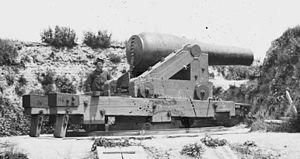
Le canon Rodman est un type de columbiads de la guerre de Sécession, conçu par l'artilleur de l'Union Thomas Jackson Rodman. Ces pièces d'artillerie lourde étaient conçues pour tirer aussi bien des boulets que des obus ; elles étaient destinées aux batteries côtières. Elles ont été coulées en calibres de 8 pouces, 10 pouces, 13 pouces, 15 pouces, et un de 20 pouces. Hormis la taille, les canons étaient tous de conception identique, de forme tronconique, dotés d'une grande cascabelle aplatie avec une roue dentée pour rectifier la hausse. Contrairement aux autres columbiads, les canons Rodman étaient dépourvus de magasin à poudre de type obusier ; mais leur principale différence avec les pièces d'artillerie antérieures tenait au fait que leur canon était alésé dans la masse : le développement de cette technique permit à Rodman d’obtenir des canons en fonte beaucoup plus résistants que leurs prédécesseurs.
Le Canal des rivières James et Kanawha est un canal artificiel en Virginie, aux États-Unis, construit pour faciliter le transport de passagers et de marchandises par voie d'eau, entre les comtés de l'ouest de la Virginie et la côte.